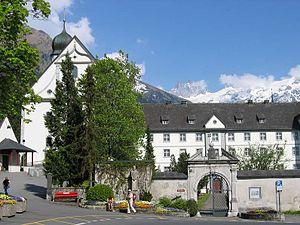
L’abbaye d'Engelberg est une abbaye bénédictine appartenant à la congrégation bénédictine de Suisse. Elle a été fondée après une donation du bienheureux Conrad de Sellenbüren en 1120 et se situe dans la commune d'Engelberg.
Engelberg est une commune suisse du canton d'Obwald.
Cette liste présente les biens culturels d'importance nationale dans le canton d'Obwald. Cette liste correspond à l'édition 2009 de l'Inventaire Suisse des biens culturels d'importance nationale pour le canton d'Obwald. Il est trié par commune et inclus : 22 bâtiments séparés, 6 collections et 3 sites archéologiques.